Francis G. Pease

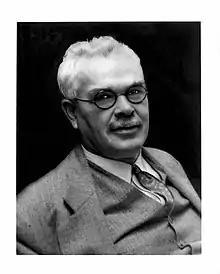
Portrait of Francis G. Pease, 1930ca.

Francis Gladheim Pease (January 14, 1881 – February 7, 1938) was an American astronomer.